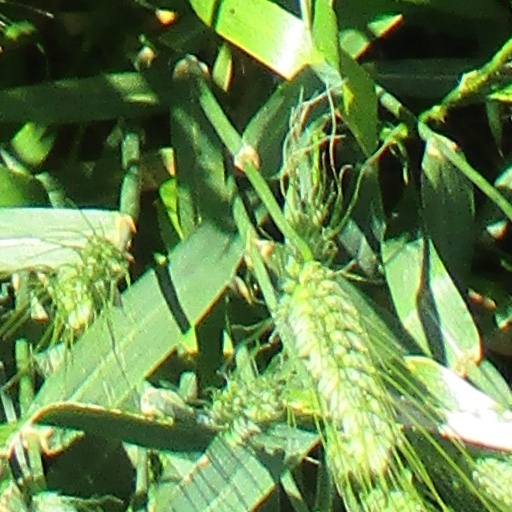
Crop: wheat